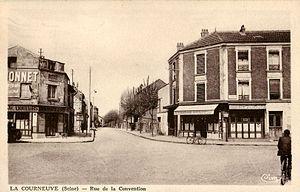
Carte postale ancienne éditée par CIM à Mâcon :LA COURNEUVE - Rue de la Convention
La Courneuve est une commune française, située dans le département de la Seine-Saint-Denis en région Île-de-France. Ses habitants sont appelés les Courneuviens et Courneuviennes.
La rue de la Convention à La Courneuve, dans le centre, est une des plus anciennes rues de cette ville.